The Willows, Saskatoon

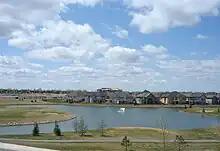
The Willows

The roads are laid out in a court system styling. As of April 2008 only Cartwright Street and Cartwright Terrace had been assigned names. Future plans for the community show a further residential development on the west side of the golf course, accessed only from Lorne Avenue.